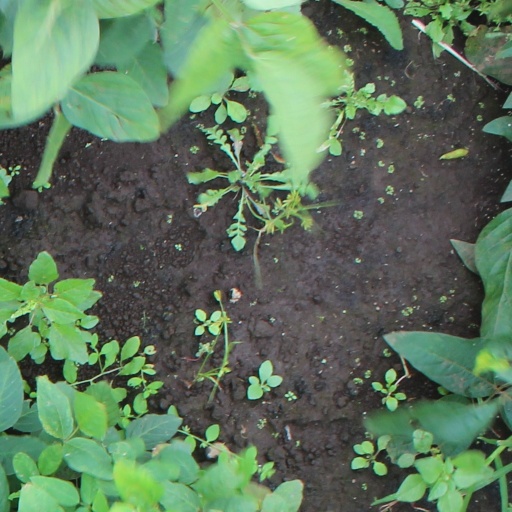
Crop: soybean